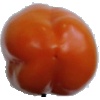
Label: orange_pepper